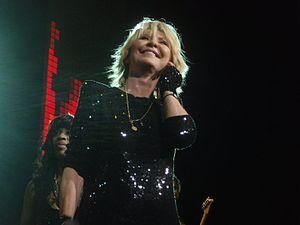
Le Concours Eurovision de la chanson est un événement annuel organisé par l’UER, l’Union européenne de radio-télévision. Il réunit les membres de l’Union dans le cadre d’une compétition musicale, diffusée en direct et en simultané par tous les pays participants. Depuis 1956, le concours s’est tenu chaque année, sans aucune interruption. Jusqu'à présent, vingt-sept pays et soixante-six interprètes l'ont déjà remporté.